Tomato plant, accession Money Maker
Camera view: vertical (180 deg); turntable rotation: 300 degrees
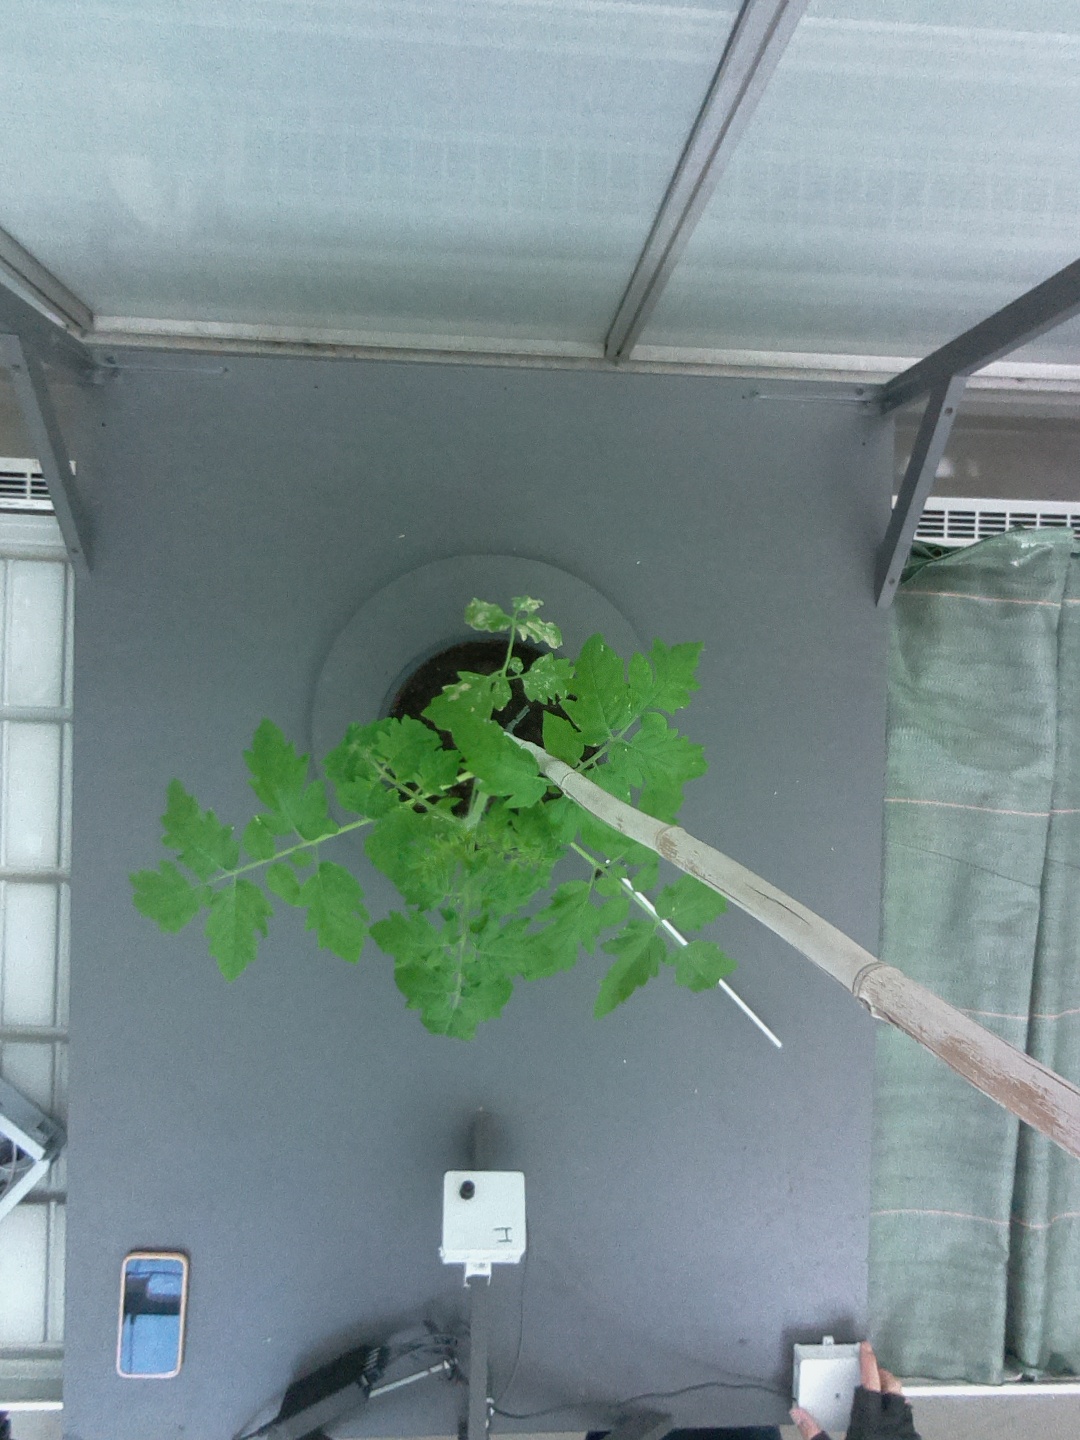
BBCH growth stage 14: 8 of true leaves visible